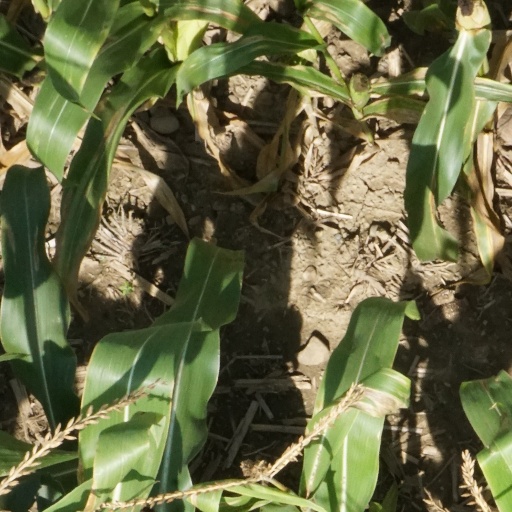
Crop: maize; corn